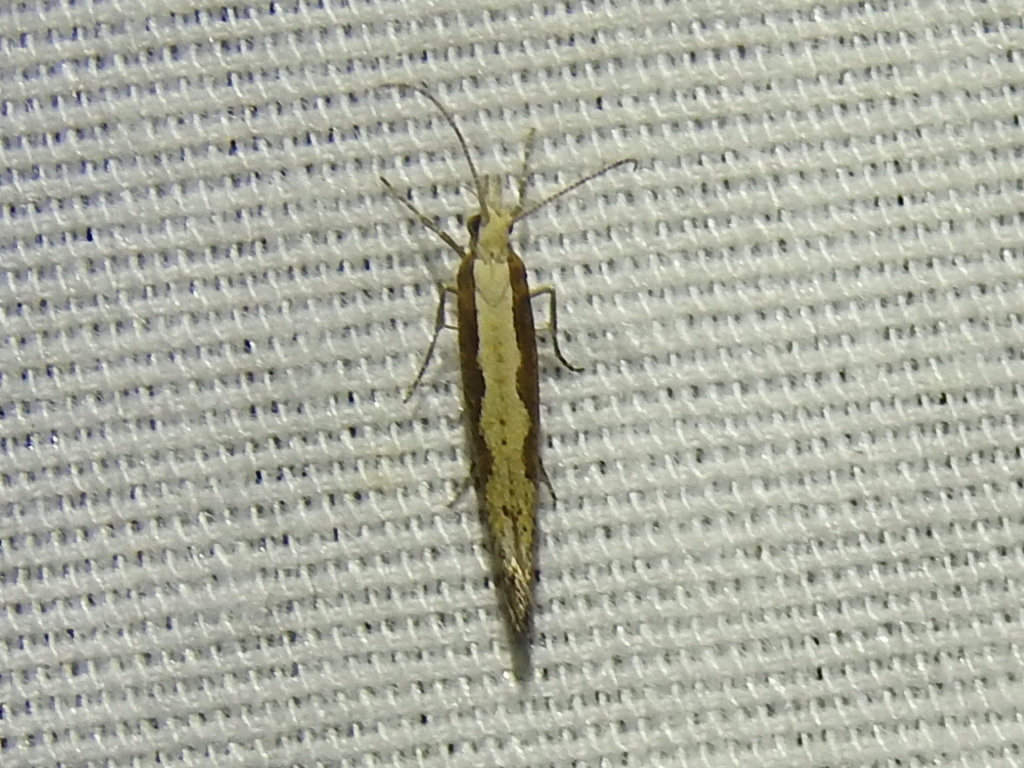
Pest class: diamondback_moth